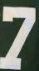
Number: 7